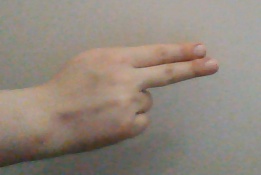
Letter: ain